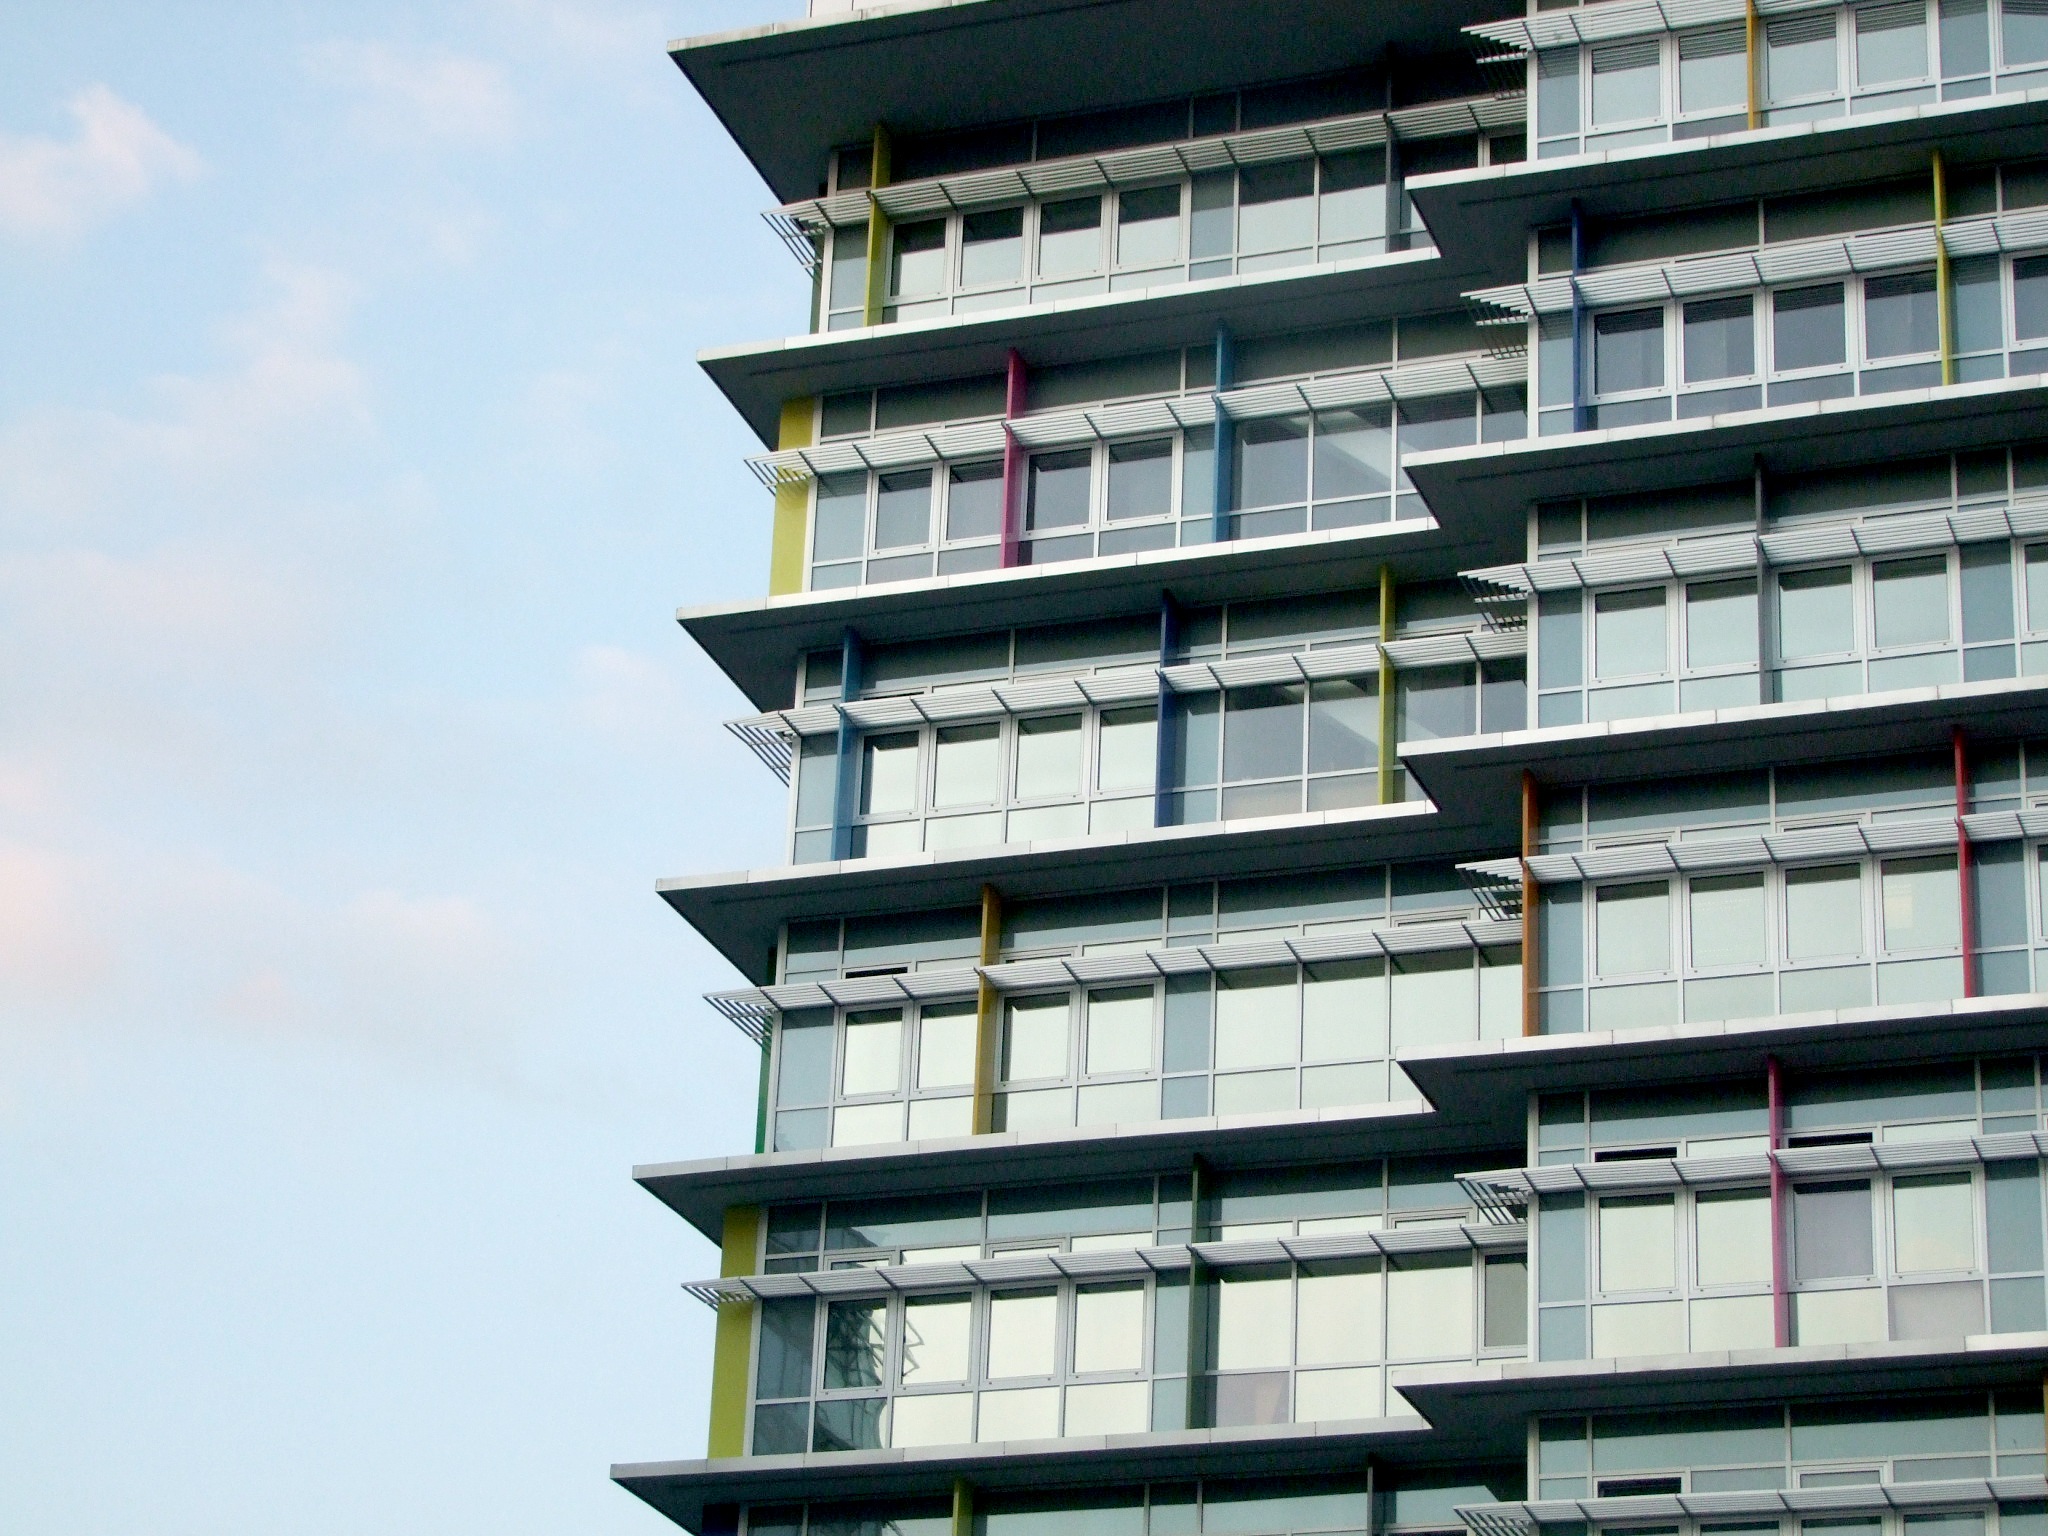
architecture, house, window, glass, building, urban, construction, tower, facade, property, apartment, modern, tower block, condominium, residential area, brutalist architecture